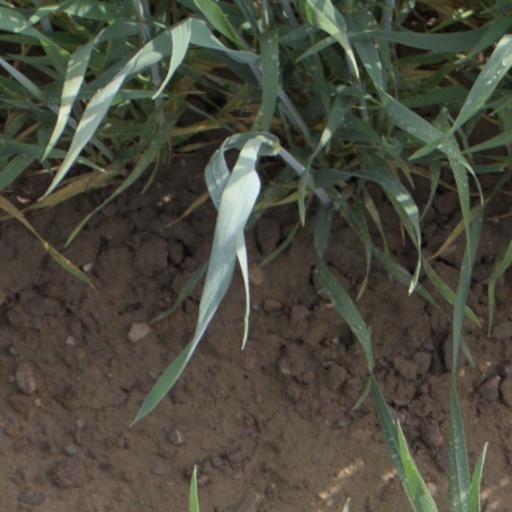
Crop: wheat